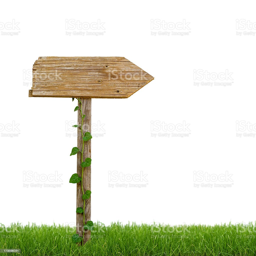
wooden sign post in the grass royalty - free